Lakeba

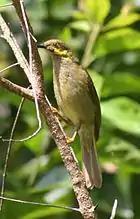
The wattled honeyeaters on Lakeba belong to the large-wattled eastern subspecies "Foulehaio carunculatus carunculatus", also found on Samoa, Tonga and Wallis and Futuna

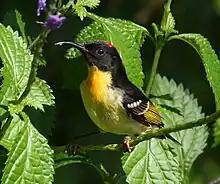
Sulphur-breasted myzomela ("Myzomela jugularis")

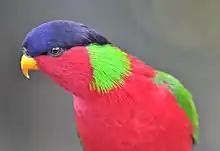
Collared lory ("Phigys solitarius") from Lakeba

Situated at 18.20° South and 178.80° East, Lakeba has an irregular oval shape. About 9 kilometers long and 8 kilometers wide, it is circumscribed by a total shoreline of 32 kilometers. The island, which has a maximum altitude of 219 meters, has a core of andesitic volcanic rock of Miocene age, with raised coral rock around it. The limestone lies bare in places, forming karst and – particularly on the north and north-west coasts – cliffs up to 76 meters high; the overall area taken up by bare limestone is about 4% of Lakeba's total land surface. A reforestation programme has seen the planting of Lakeba's hills (formerly partially denuded by deforestation) with Caribbean pine ("Pinus caribea") trees.